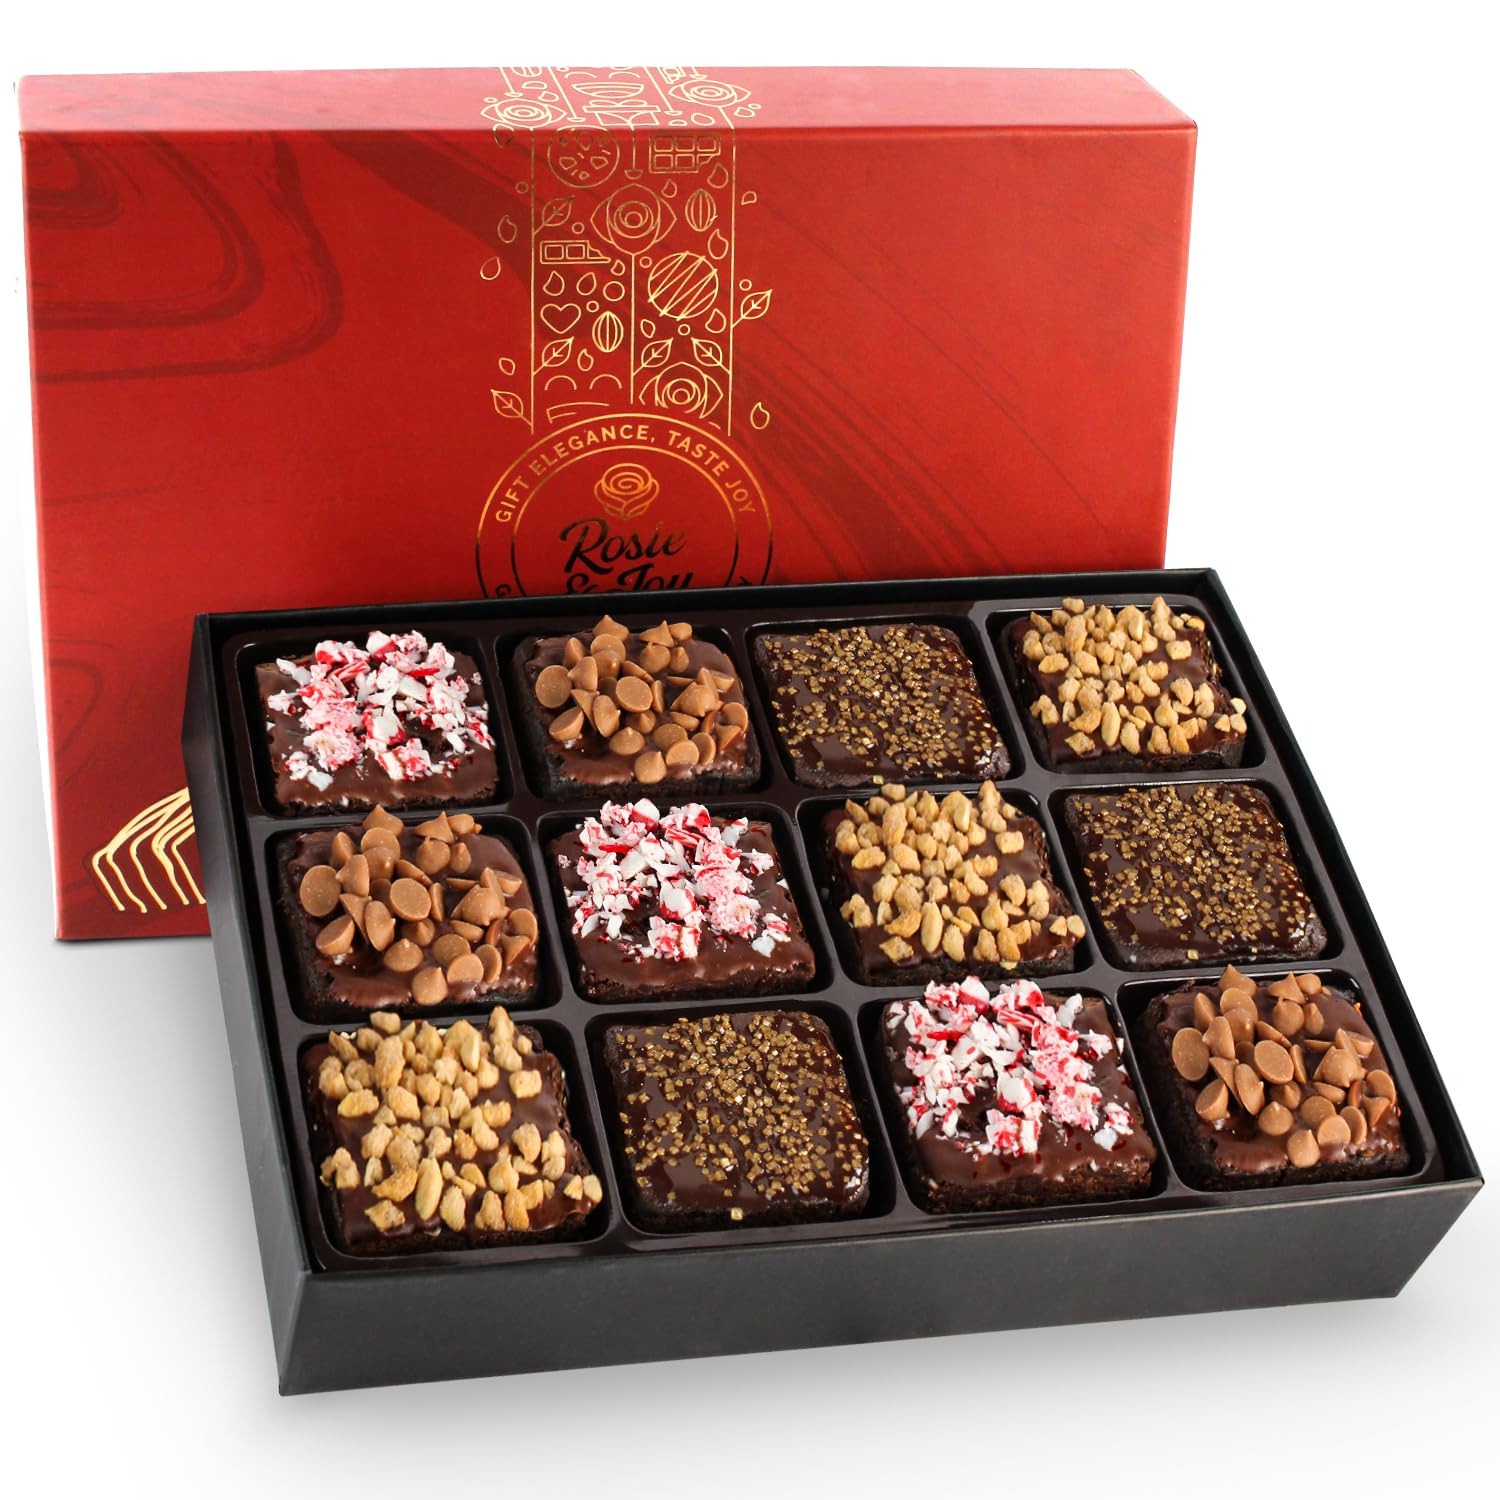
Item Name: Gourmet Brownie Gift Box – 12 Assorted Rich, Chocolate Brownies Handcrafted for Freshness – Christmas Gift Basket, Holiday Gift Baskets for Women, Coworkers, Friends, Family - USA Made
Bullet Point 1: INDULGENT ASSORTMENT OF 12 GOURMET BROWNIES: This holiday season, treat yourself and loved ones to a delightful selection of rich, handcrafted brownies. Elegantly packaged as a Christmas gift idea, each brownie offers a blend of chocolatey goodness and gourmet flavor.
Bullet Point 2: THOUGHTFUL GIFT FOR EVERY OCCASION: Whether for birthdays, thank you gifts, or as Christmas gifts for coworkers, this brownie gift box is designed to make every occasion special. Ideal for corporate gifting, holiday parties, or personal celebrations.
Bullet Point 3: FRESHNESS SEALED WITH ELEGANCE: Each brownie is individually wrapped to lock in irresistible freshness and flavor, ensuring every bite is as delightful as the first. Enjoy by sharing, gifting, or savoring one treat at a time.
Bullet Point 4: HIGH-QUALITY INGREDIENTS FOR EXCEPTIONAL TASTE: Made with only premium ingredients, each brownie delivers a rich, fresh-baked taste. Add these gourmet delights to your Christmas gift baskets or enjoy them as a festive indulgence.
Bullet Point 5: EASY GIFTING WITH SATISFACTION GUARANTEED: Our brownie gift boxes make gifting effortless. Mark your purchase as a gift and include a personal message for a memorable touch. Can be a gift baskets for men or as a festive Christmas basket.
Product Description: Brownies 12 PC Generic
Value: 1.0
Unit: Count

Price: 20.95